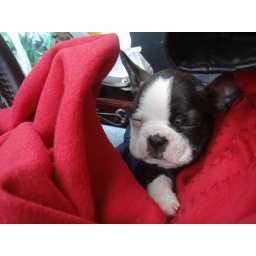
sleeping in the car after trying on all those sweaters